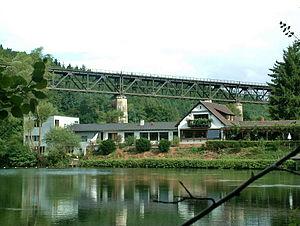
L’Eisbach est un ruisseau d'une longueur de 38 km dans le Nord-Est du Palatinat rhénan et dans le Sud-Est de la Hesse rhénane. Sa source se trouve près de Ramsen dans le Nord du Pfälzerwald et prend son chemin vers l'est dans le Rhin près de Worms.